Gala Site

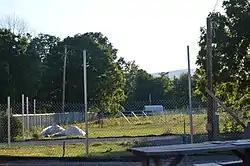
Overview from U.S. Route 220 to the east

Gala Site is a historic archaeological site located near Gala, Botetourt County, Virginia. The site was occupied by Native Americans from circa 3000-1000 B.C. to ca. 900–1607. Archaeological resources at the site include intact remains ranging in function from mortuary to architectural to subsistence as well as community refuse. The site has the potential to provide scholars invaluable information about Native American funerary practices, settlement patterns, ethnic diversity, and other information about the people who inhabited the upper James River portion of southwestern Virginia.